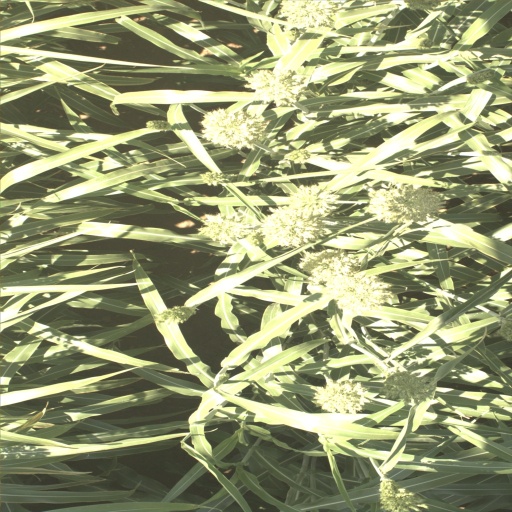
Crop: sorghum